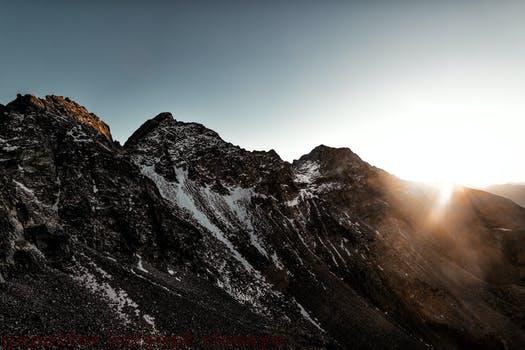
Label: Watermark